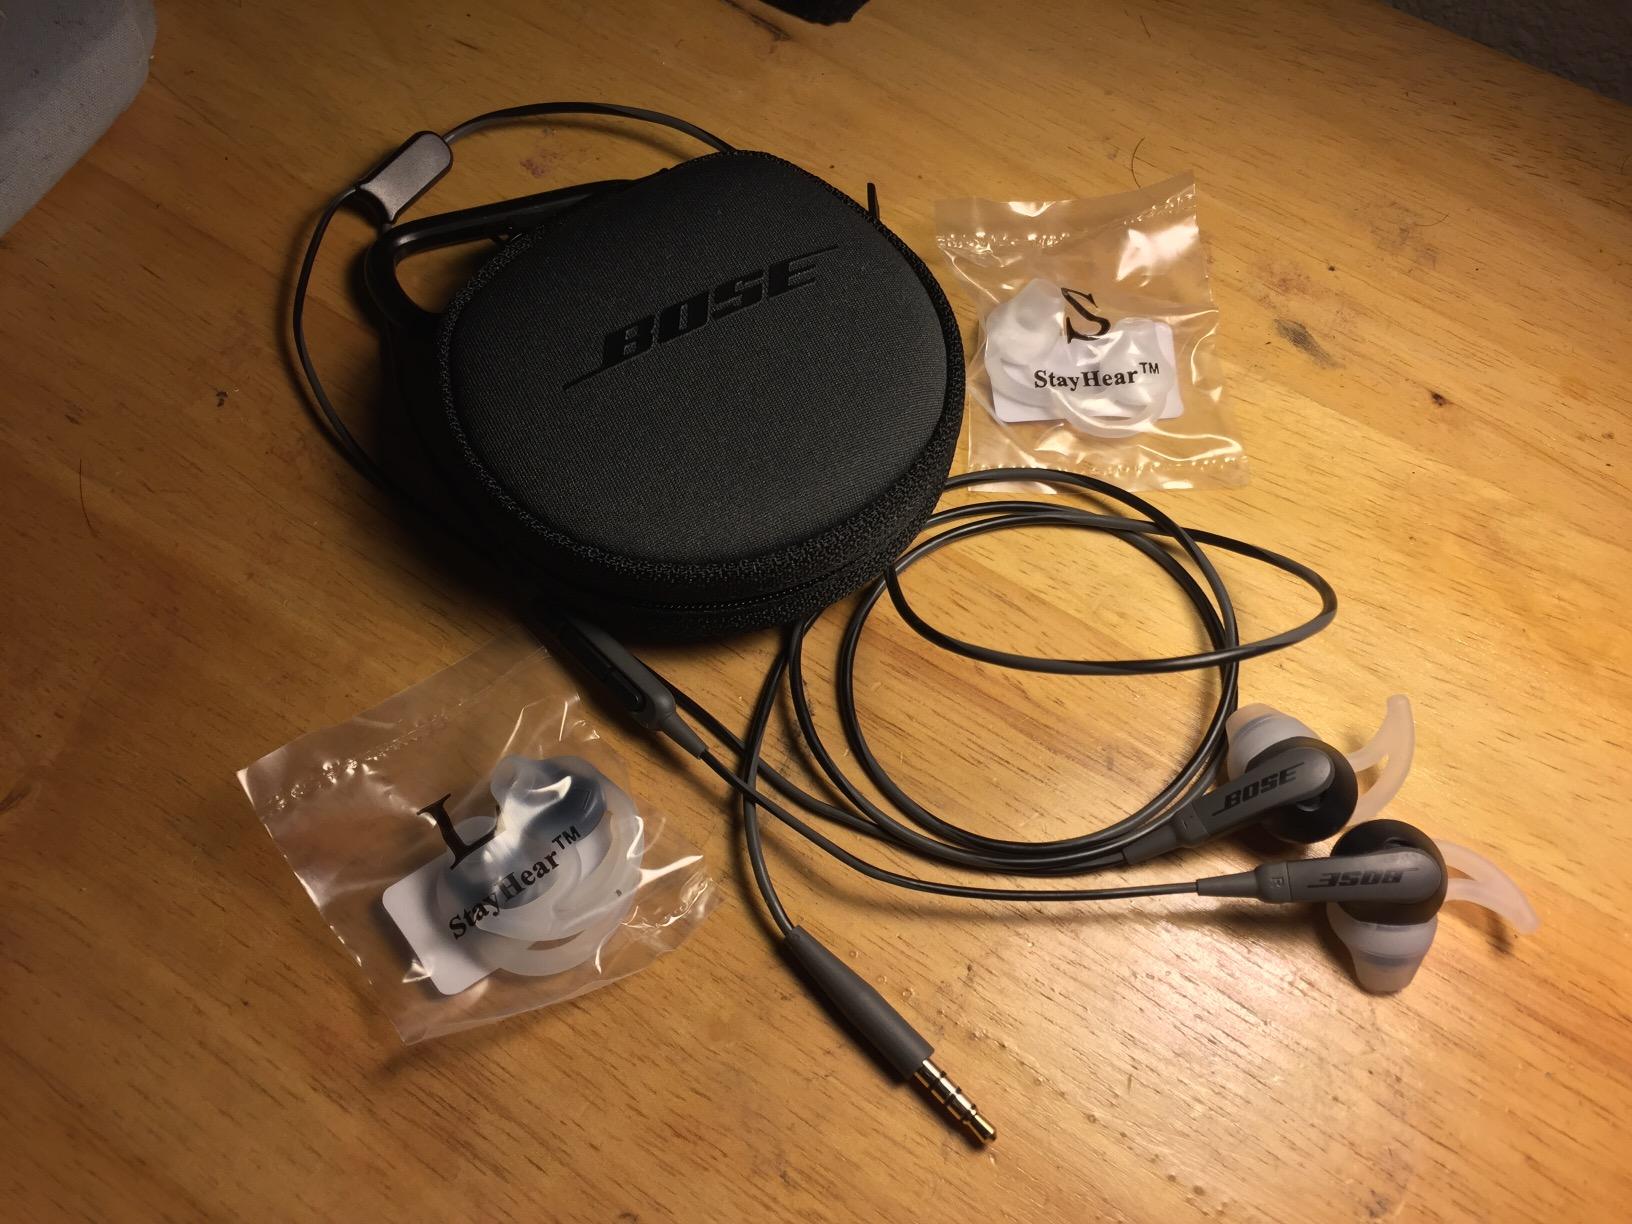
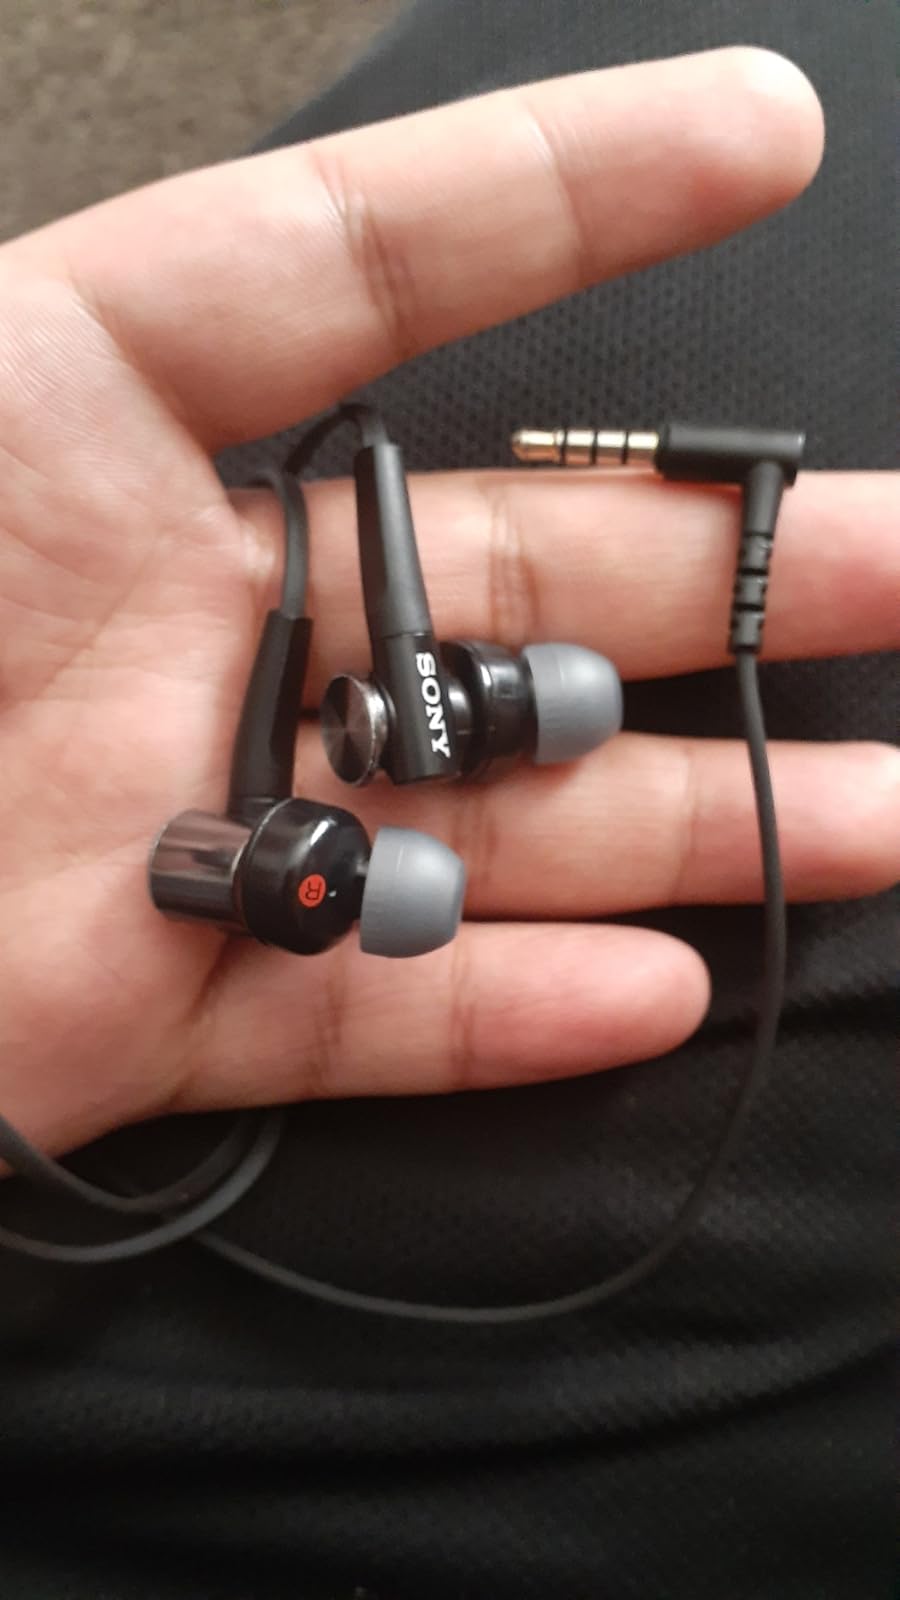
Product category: headphones
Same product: no